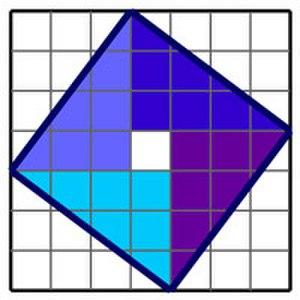
Une démonstration archaïque du théorème de Pythagore
Pythagore est un réformateur religieux et philosophe présocratique qui serait né aux environs de 580 av. J.-C. à Samos, une île de la mer Égée au sud-est de la ville d'Athènes ; on établit sa mort vers 495 av. J.-C., à l'âge de 85 ans. Il aurait été également mathématicien et scientifique selon une tradition tardive. Le nom de Pythagore, découle de l'annonce de sa naissance faite à son père lors d'un voyage à Delphes.
En mathématiques, l’algèbre géométrique regroupe des méthodes géométriques, utilisées par les Grecs de l'Antiquité, pour établir des résultats maintenant classés dans la branche mathématique appelée algèbre. Ces techniques permettent la mise en évidence des propriétés élémentaires de la multiplication, d’effectuer des calculs comme la somme des premiers nombres entiers, ou impairs. Elles permettent d’établir des résultats comme des identités remarquables ou de résoudre une équation du second degré. L’algèbre géométrique fournit aussi des méthodes de résolution plus complexes, comme celles qui montrent l’existence de nombres irrationnels.